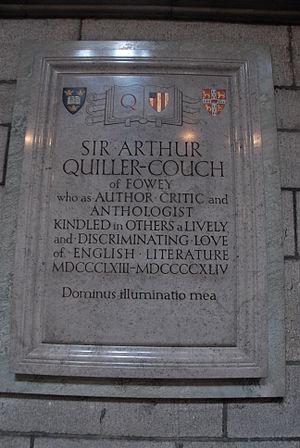
Arthur Quiller-Couch, né le 21 novembre 1863 à Bodmin, Cornouailles et mort le 12 mai 1944 à Fowey, est un professeur de littérature, romancier, poète, anthologiste, et critique littéraire britannique qui a signé ses œuvres « Q ».